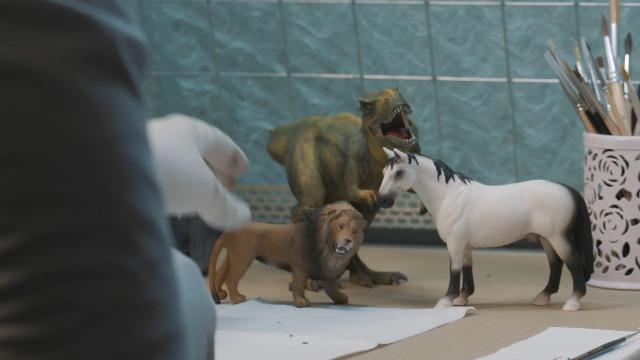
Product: SCHLEICH Puppy Pen
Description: Great addition to your Schleich collection.
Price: $15.50
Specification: ProductDimensions:4.5x7.5x4.5inches|ItemWeight:4.8ounces|ShippingWeight:5ounces(Viewshippingratesandpolicies)|ASIN:B07G9V7WD4|Itemmodelnumber:42480|Manufacturerrecommendedage:36months-8years